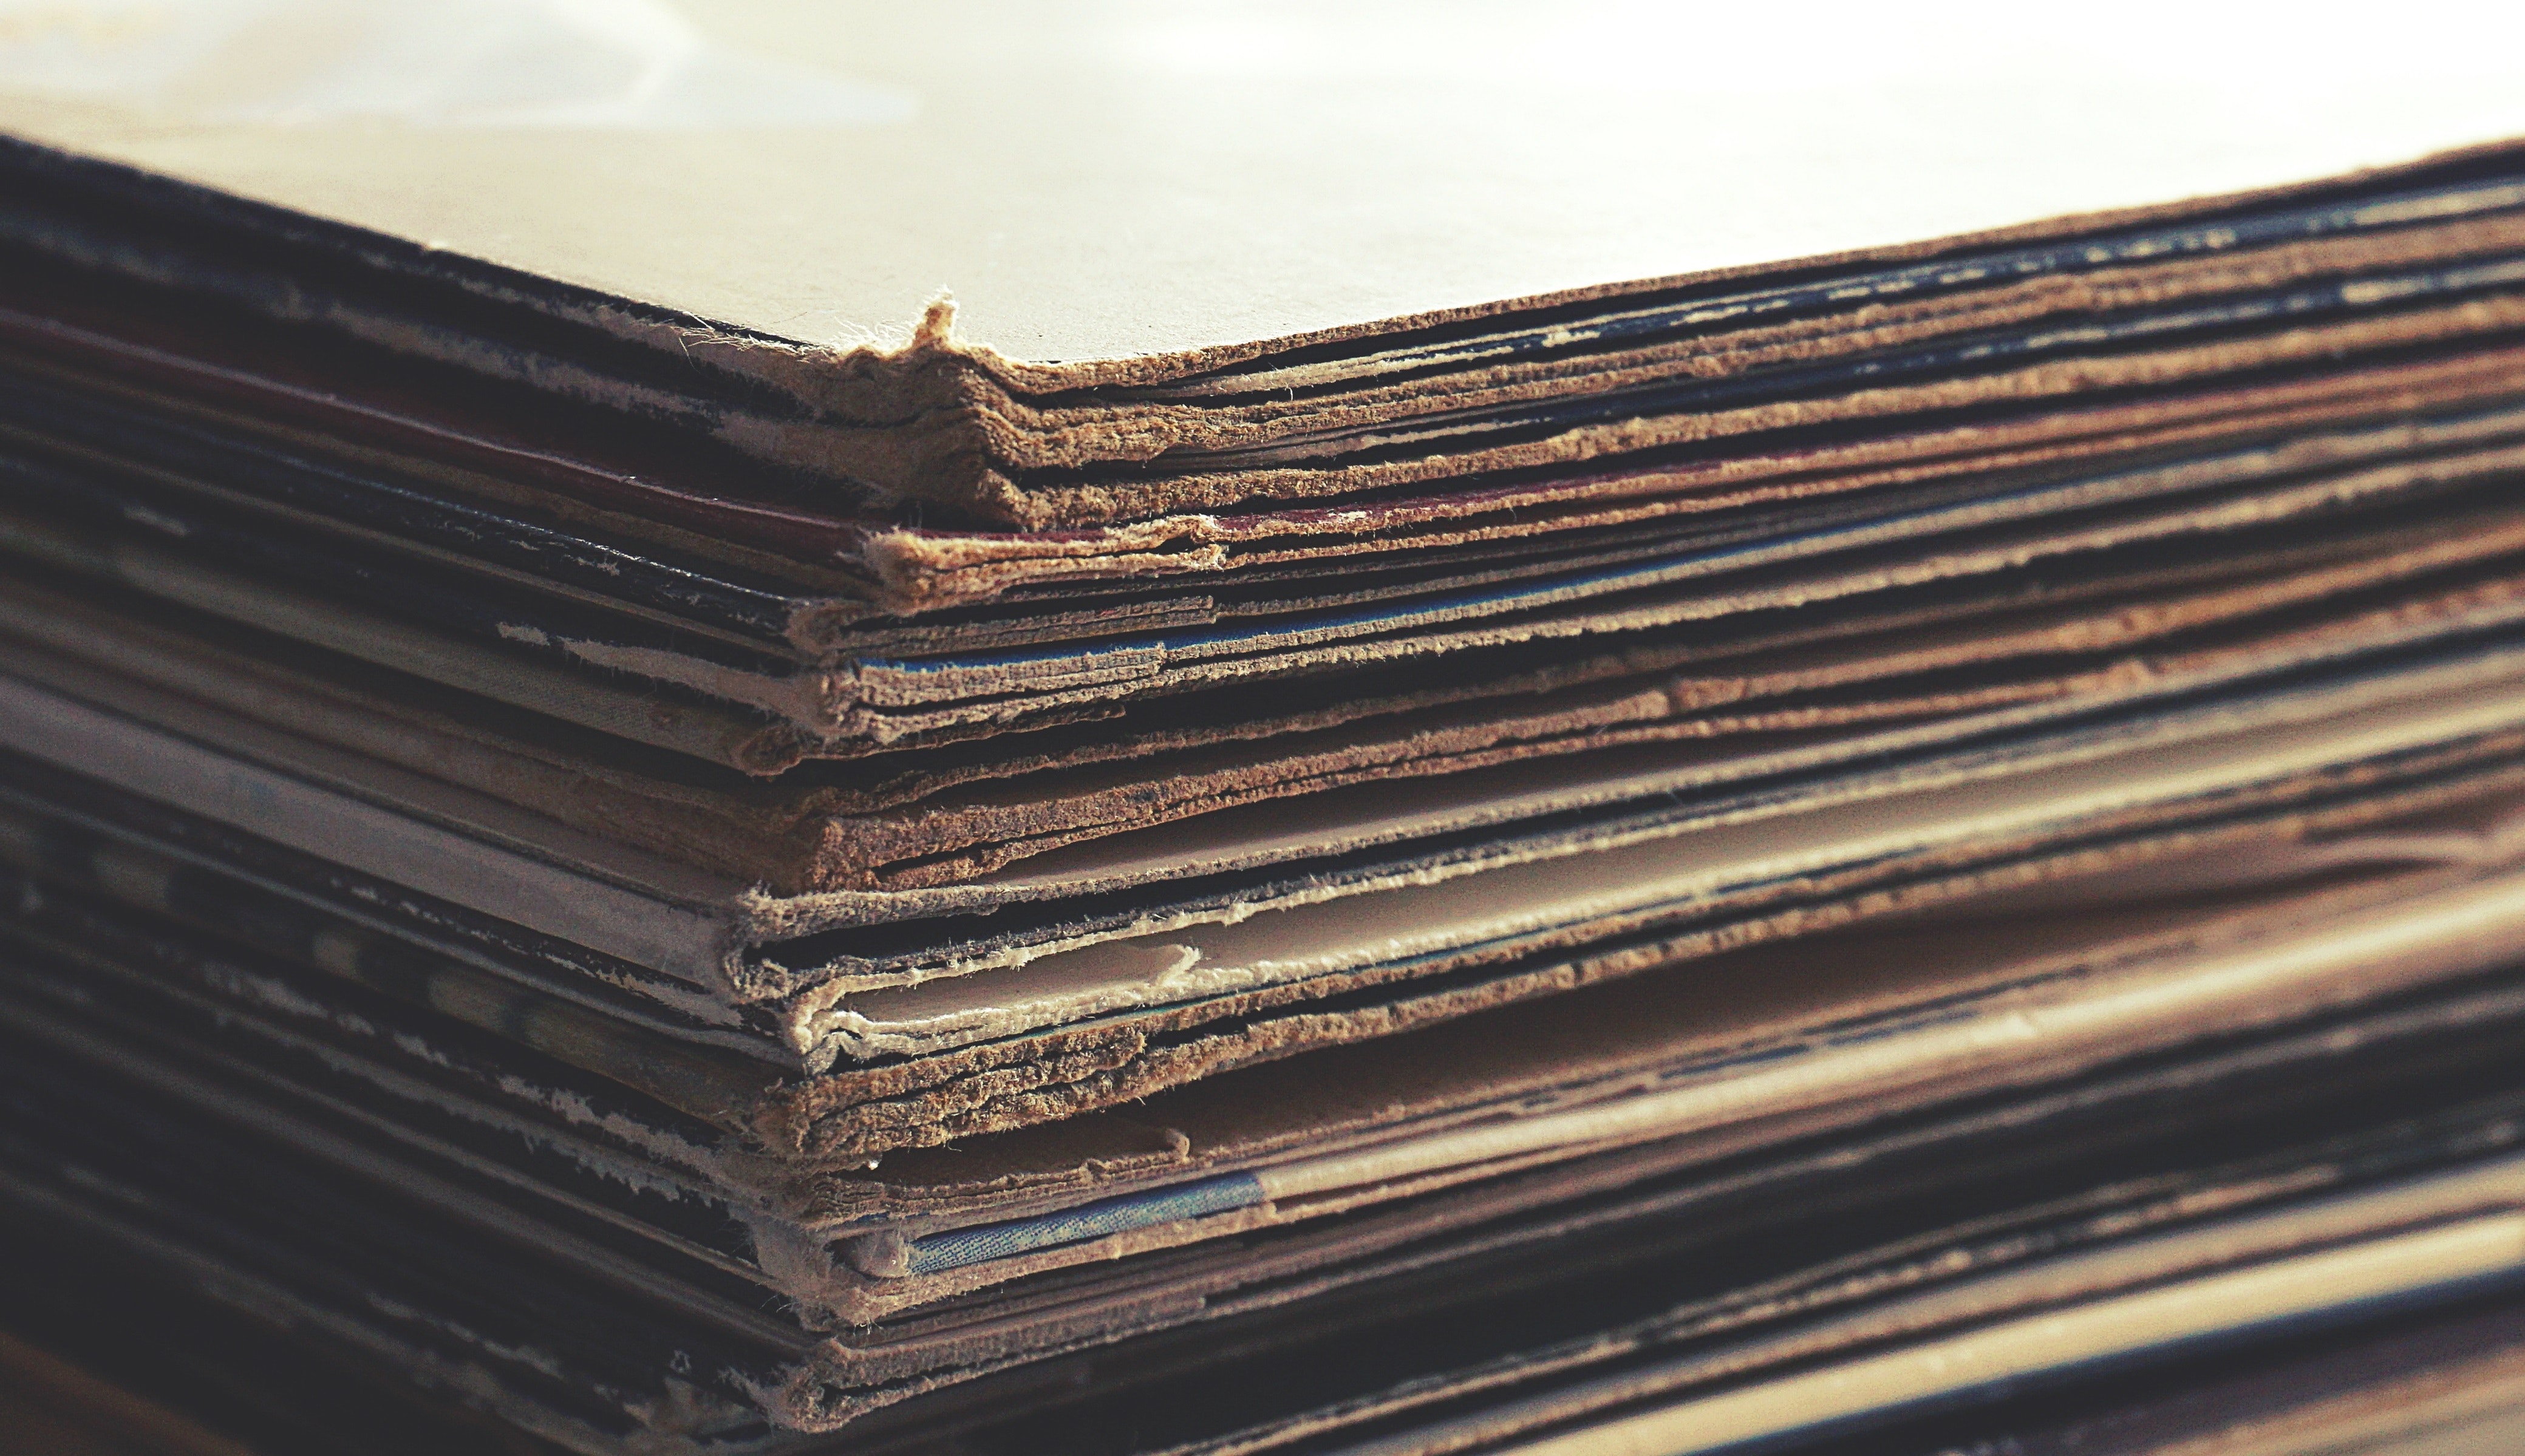
wood, metal, steel, plywood, paper